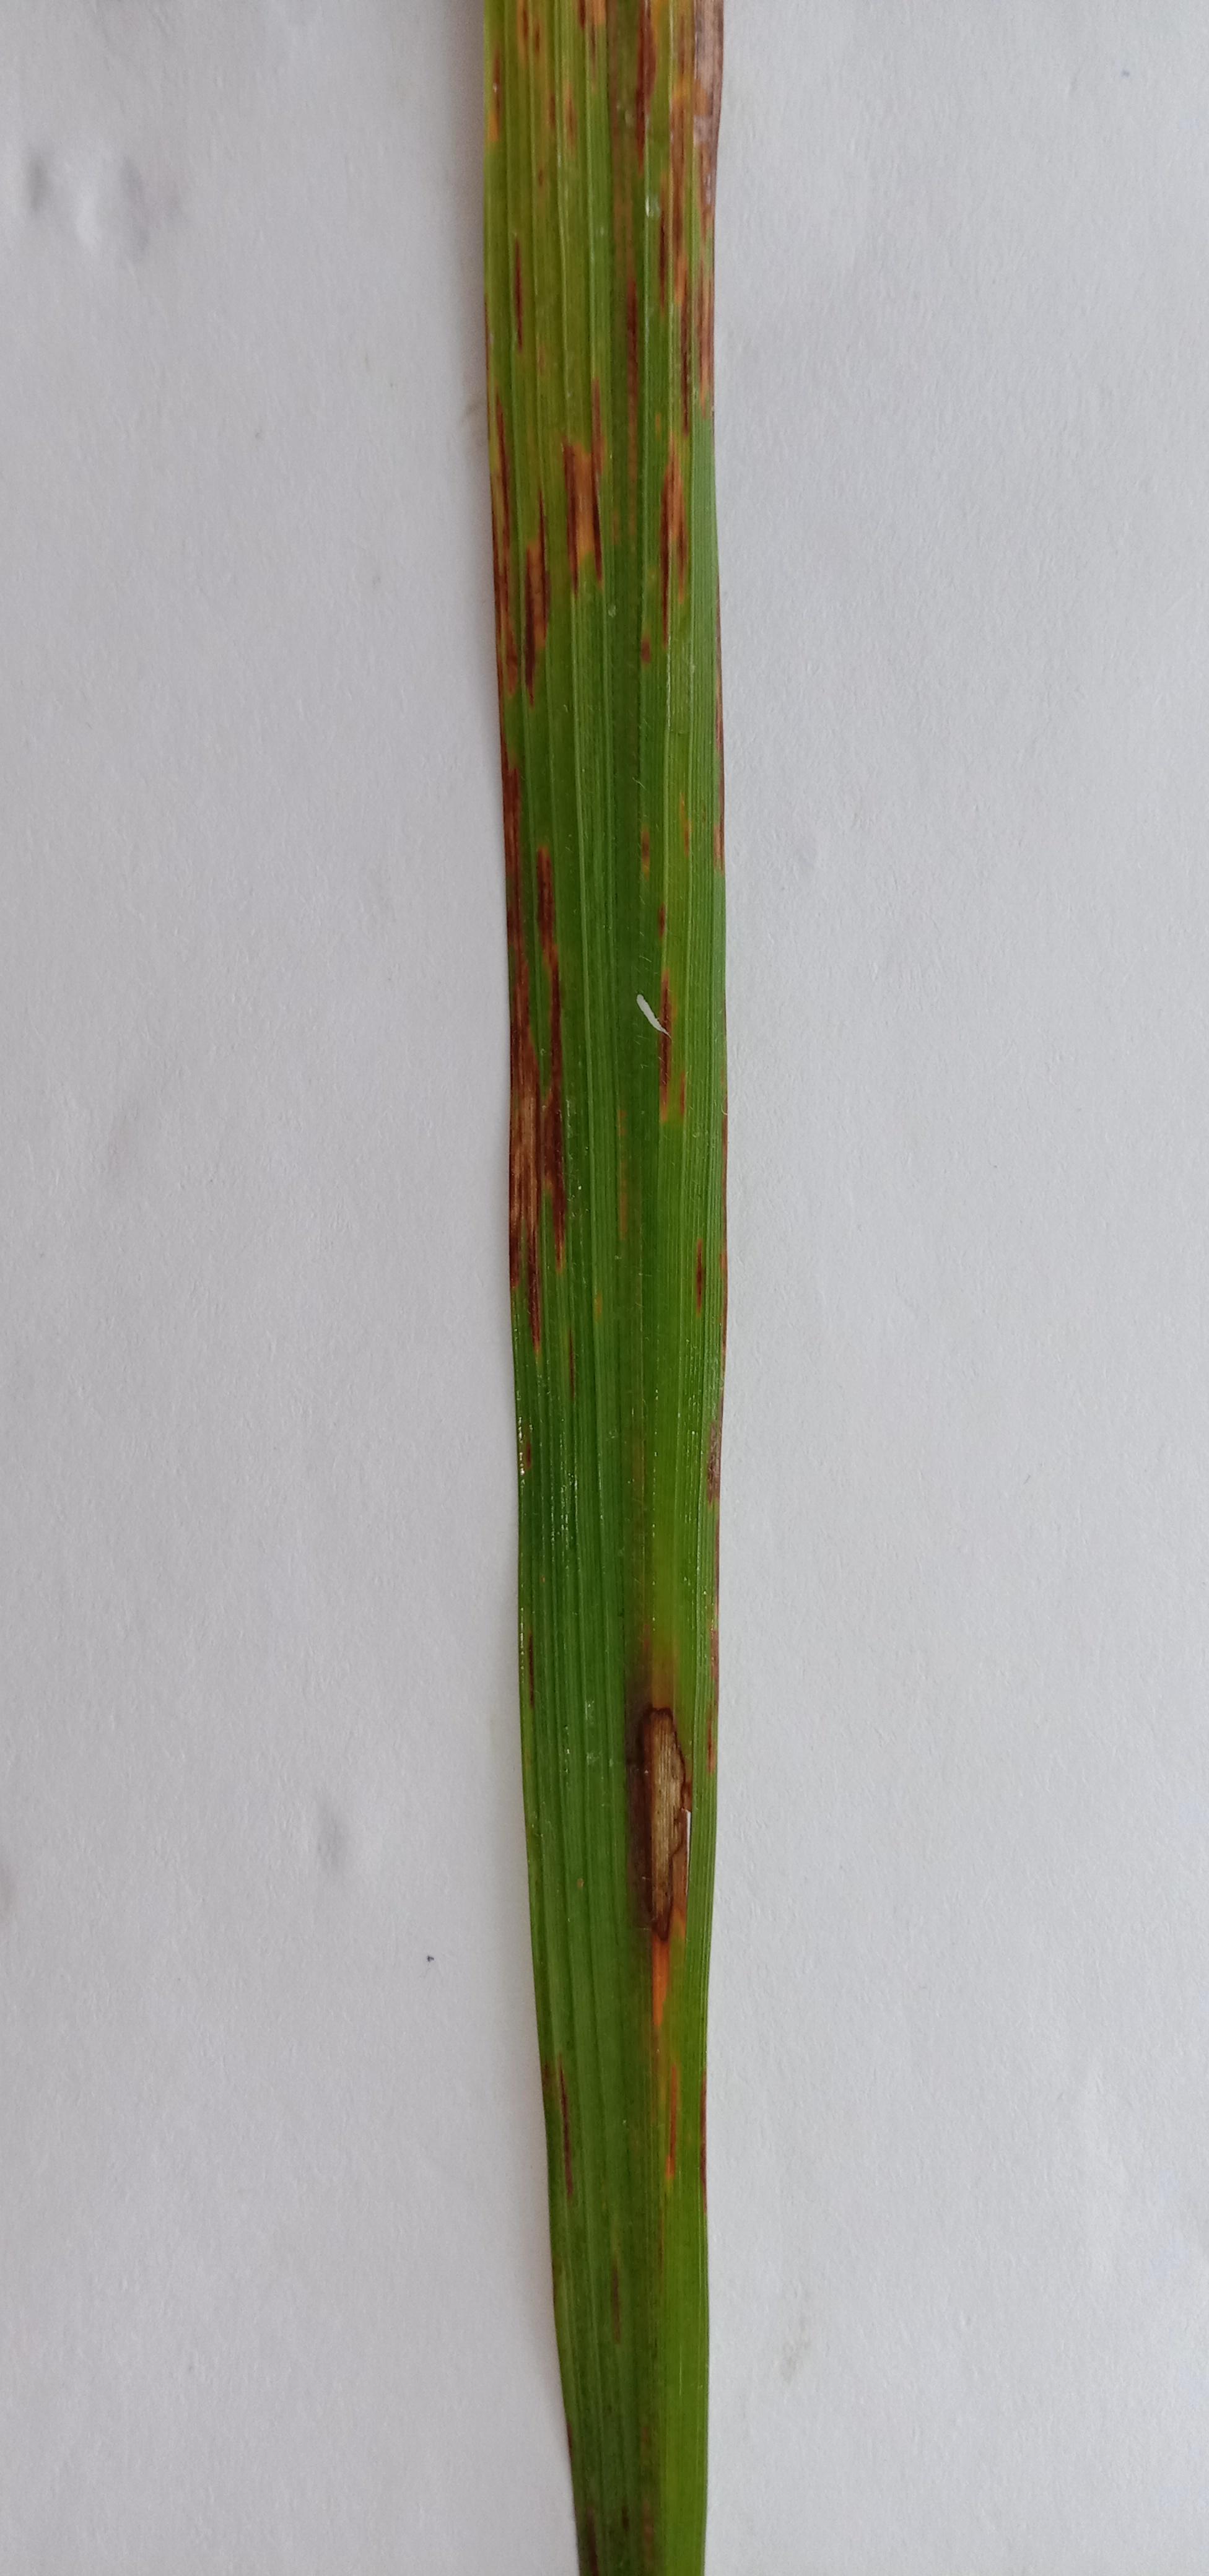
Label: Rice___Brown_Spot